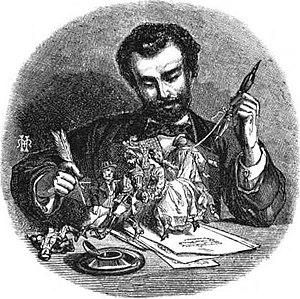
Charles Yriarte, né le 5 décembre 1832 à Paris où il est mort le 10 avril 1898, est un homme de lettres, journaliste et dessinateur français.